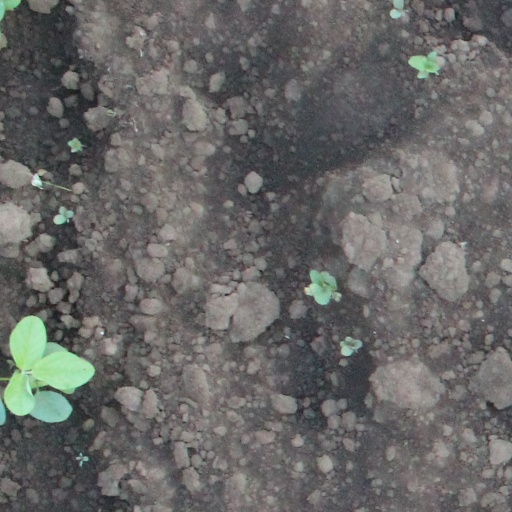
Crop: soybean